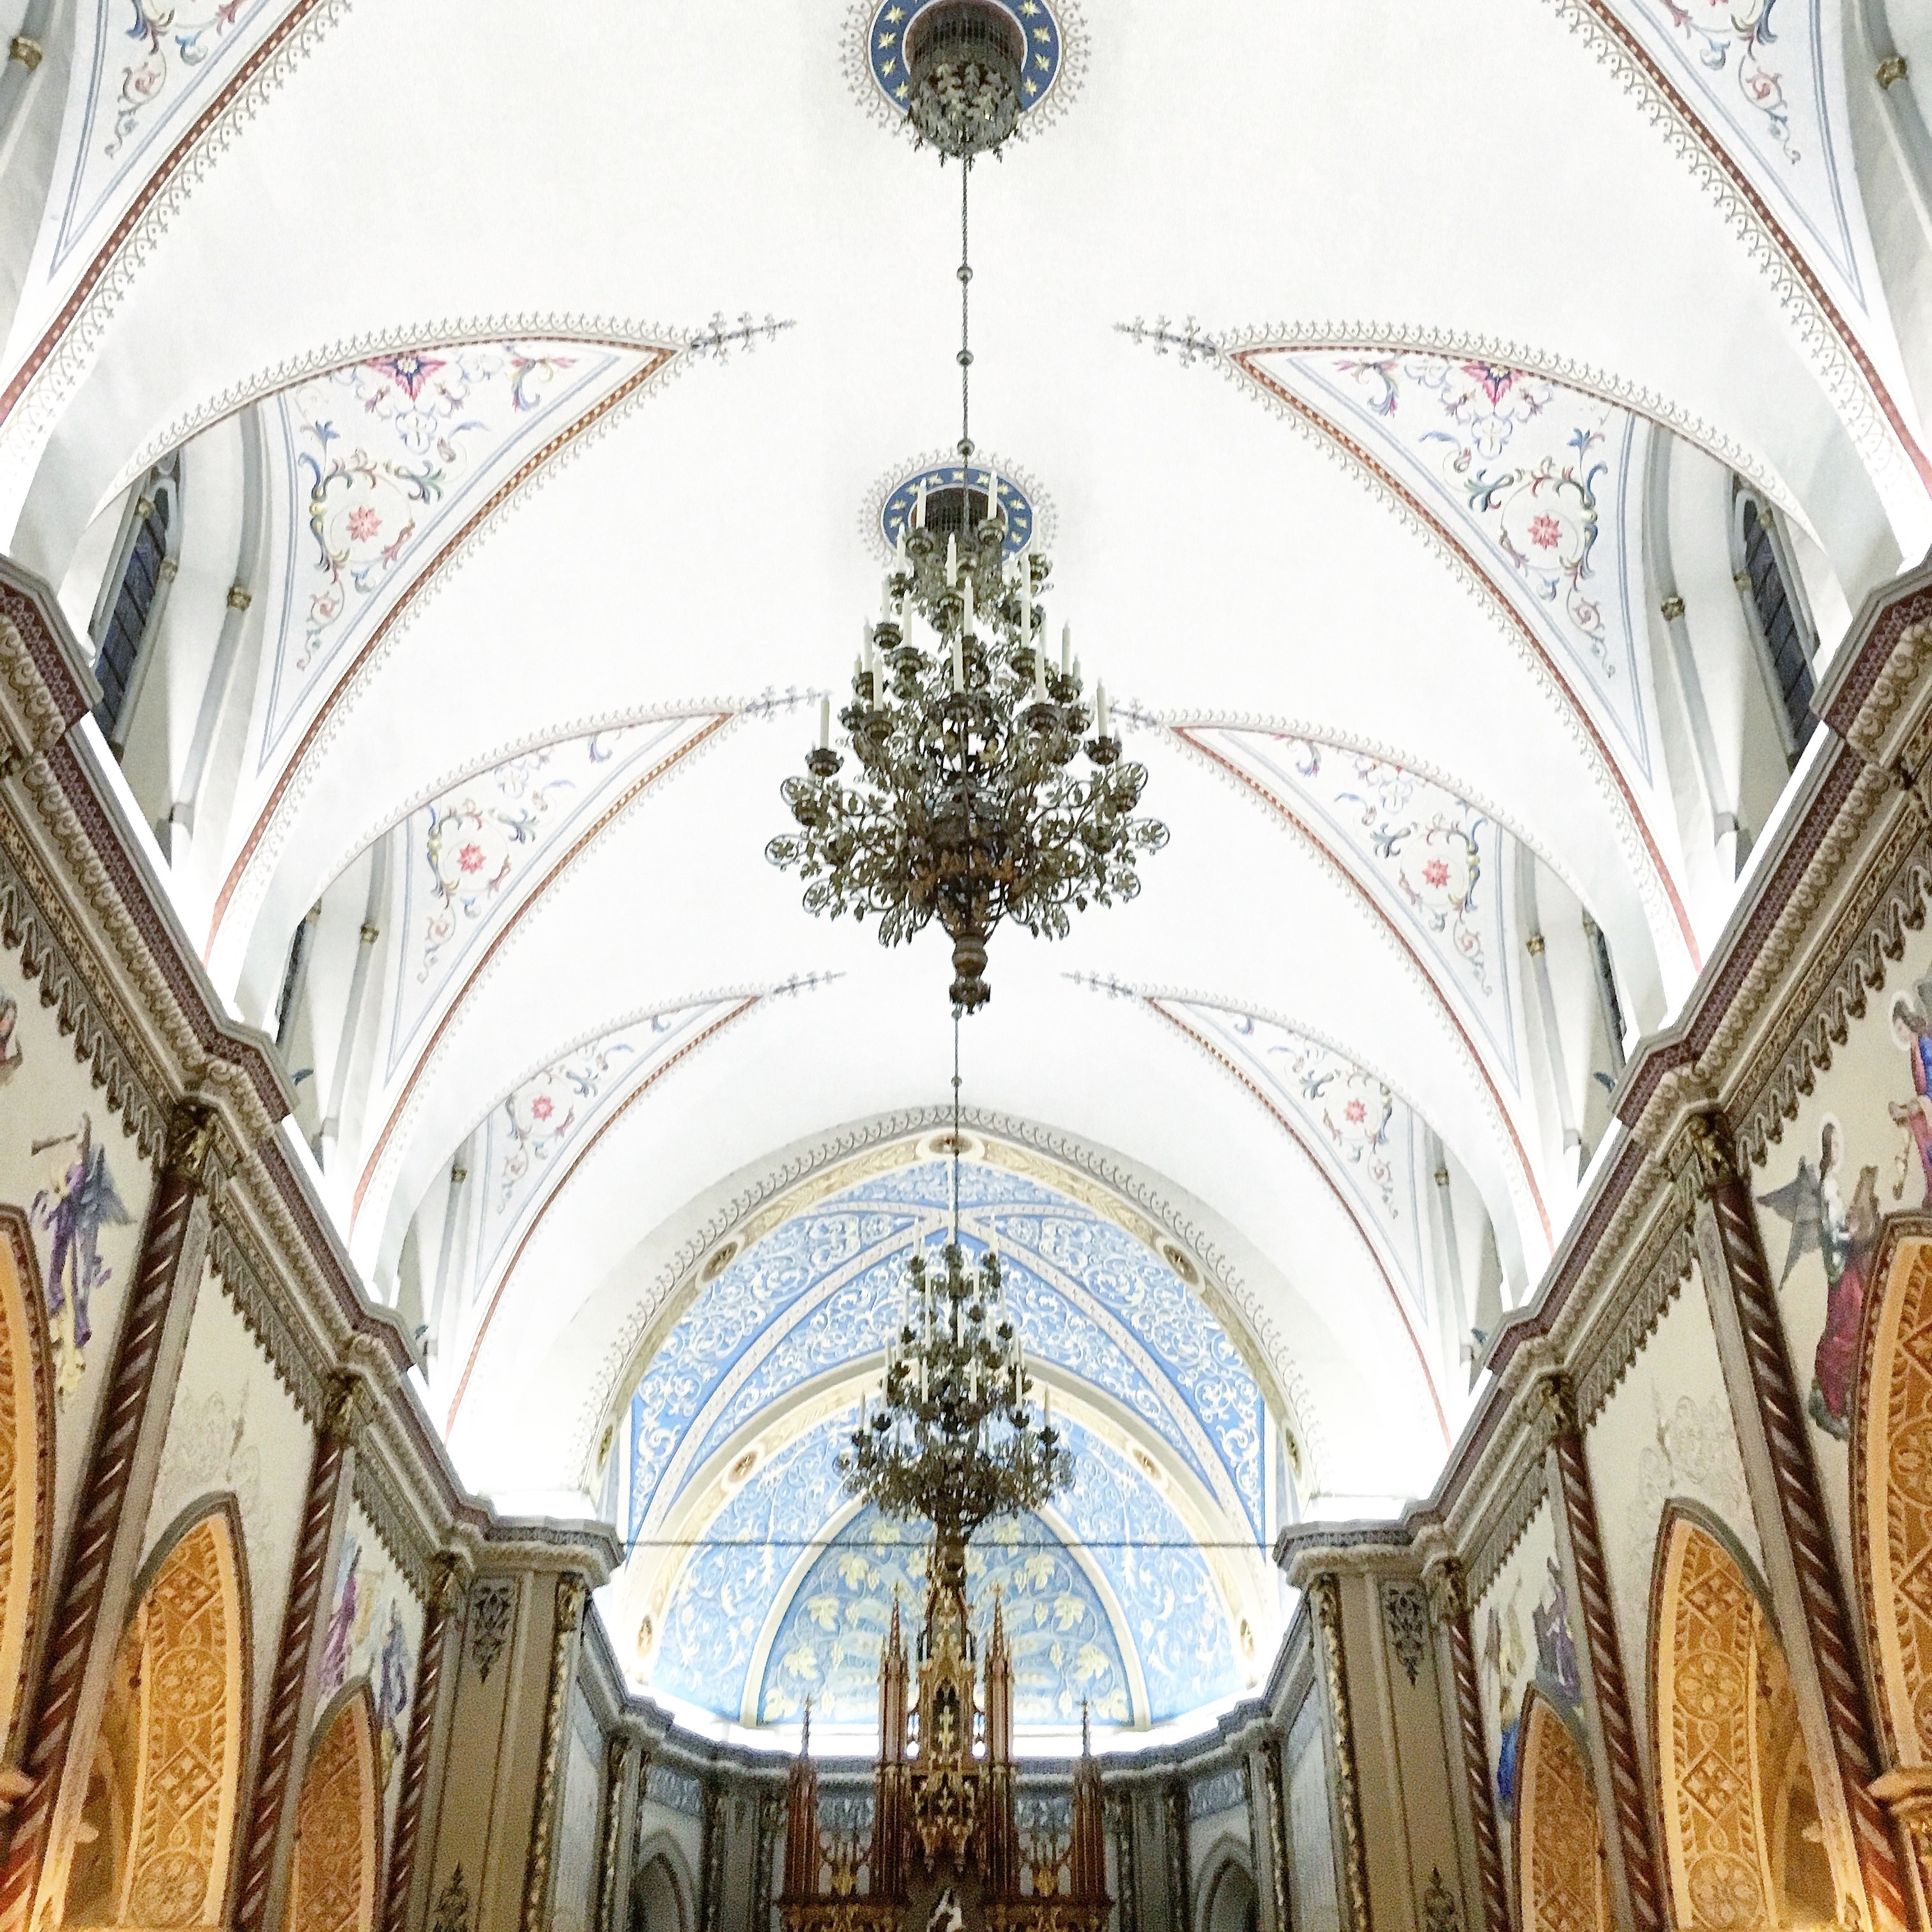
building, facade, church, cathedral, chapel, place of worship, monastery, symmetry, synagogue, vault, basilica, dome, gothic architecture, byzantine architecture